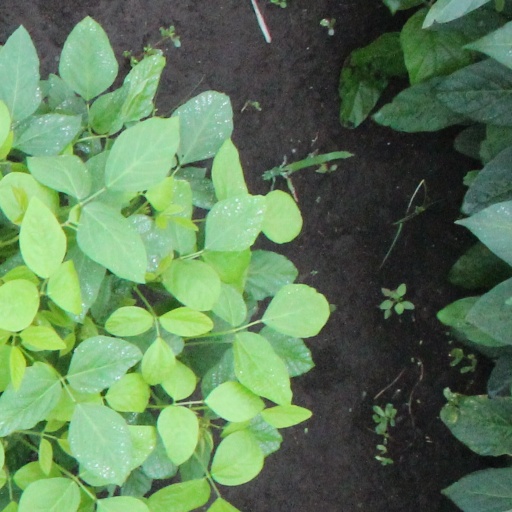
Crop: soybean